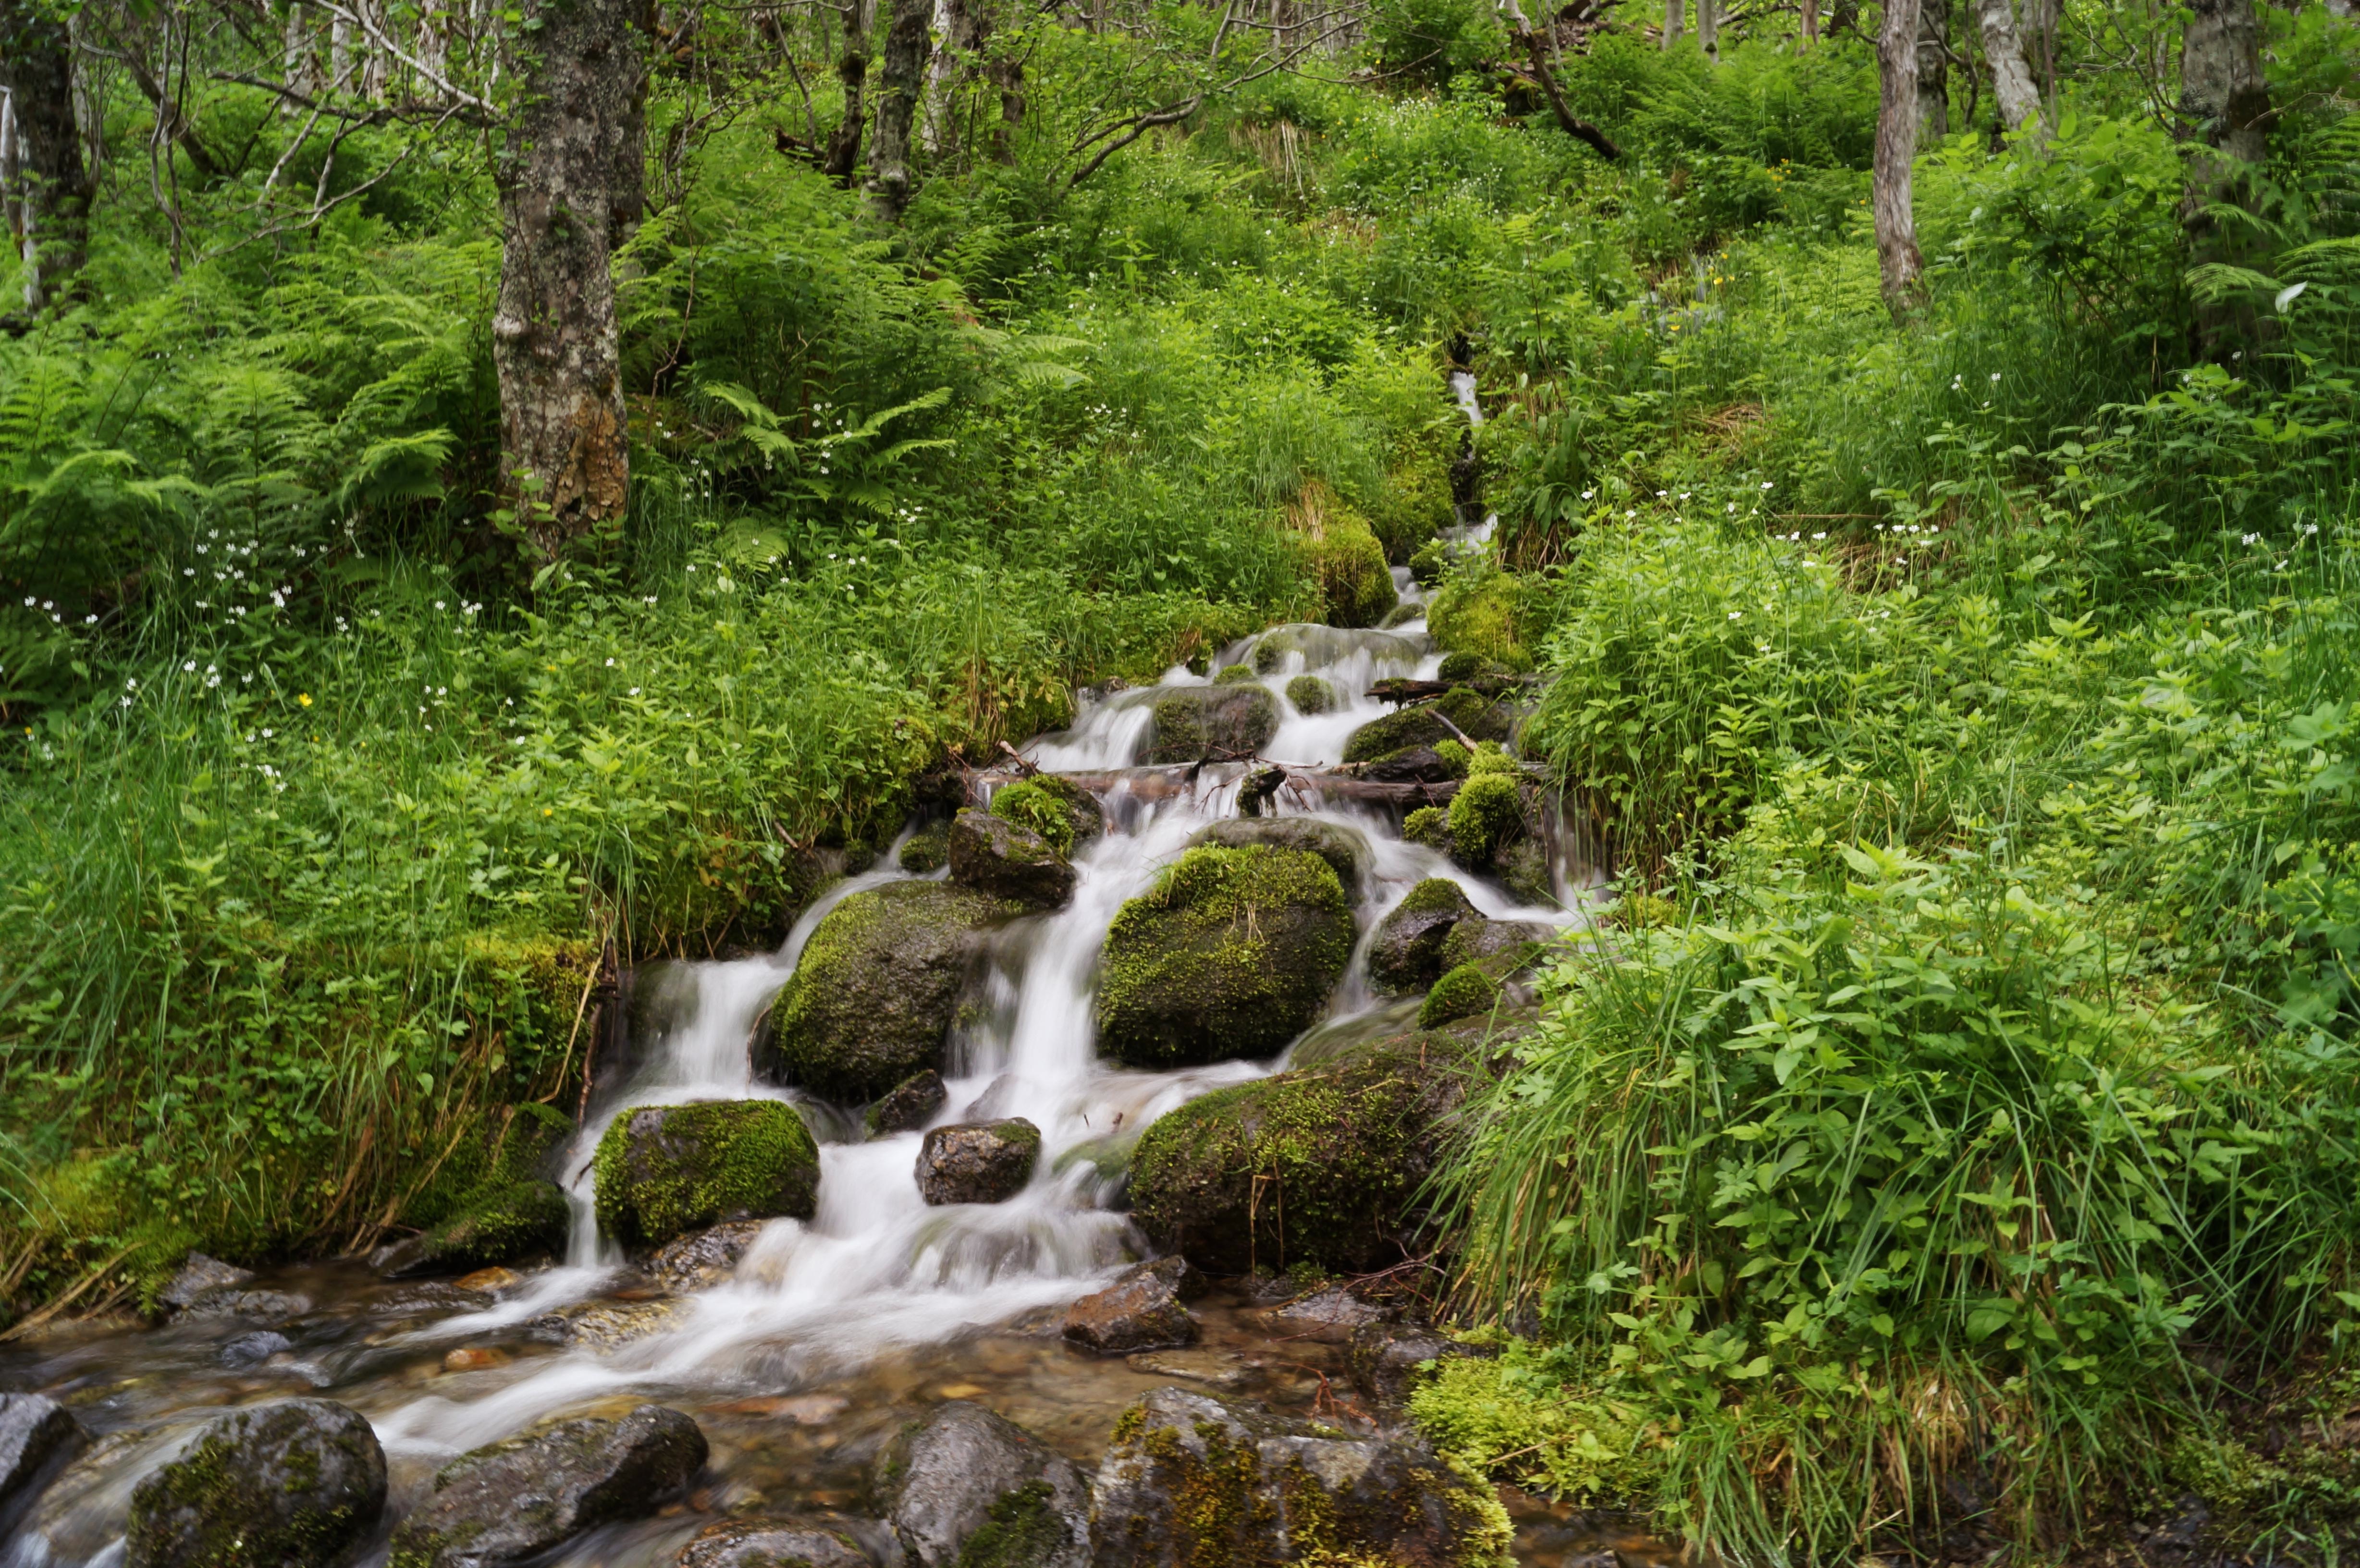
forest, waterfall, wilderness, river, valley, stream, jungle, rapid, body of water, vegetation, rainforest, ravine, woodland, habitat, water feature, ecosystem, watercourse, nature reserve, old growth forest, natural environment